Rubaiyat of Omar Khayyam

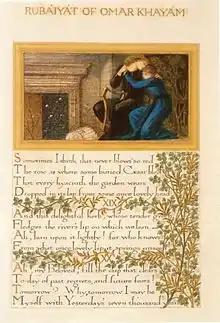
Calligraphic manuscript page with three of FitzGerald's "Rubaiyat" written by William Morris, illustration by Edward Burne-Jones (1870s).

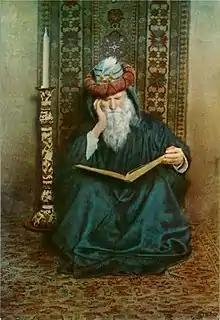
Illustration by Adelaide Hanscom (c. 1910).

The authenticity of the poetry attributed to Omar Khayyam is highly uncertain. Khayyam was famous during his lifetime not as a poet but as an astronomer and mathematician. The earliest reference to his having written poetry is found in his biography by al-Isfahani, written 43 years after his death. This view is reinforced by other medieval historians such as Shahrazuri (1201) and Al-Qifti (1255). Parts of the "Rubaiyat" appear as incidental quotations from Omar in early works of biography and in anthologies. These include works of Razi (ca. 1160–1210), Daya (1230), Juvayni (ca. 1226–1283), and Jajarmi (1340). Also, five quatrains assigned to Khayyam in somewhat later sources appear in Zahiri Samarqandi's "Sindbad-Nameh" (before 1160) without attribution.